Spire of Dublin

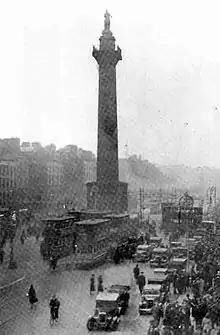
Nelson's Pillar stood on the site of the Spire until it was destroyed by a bomb in 1966.

Following the bombing of Nelson's Pillar by former IRA members in 1966, and subsequent controlled demolition six days later of what was left, the site remained vacant for years as no decision could be reached on a suitable replacement. Eventually, the "Anna Livia" monument was installed on the site to celebrate the 1988 Dublin Millennium celebrations.